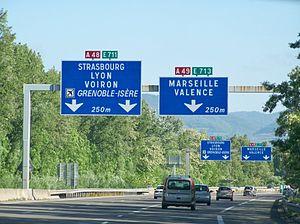
Intersection des autoroutes A48 pour Lyon et A49 pour Valence quelques kilomètres après avoir quitté Grenoble en Isère.
L'autoroute A49 est une autoroute française qui relie Valence à Grenoble. Elle a été mise en service définitivement en 1992.
L'autoroute A48 est une autoroute permettant la liaison de Lyon à Grenoble. Elle se connecte à l'A43 au niveau de Coiranne et se termine à Saint-Égrève à proximité du centre de Grenoble au niveau de l'échangeur avec l'A480. Elle est surnommée « l'Autoroute du Dauphiné ». Elle est concédée à l'AREA.